Meir Ariel

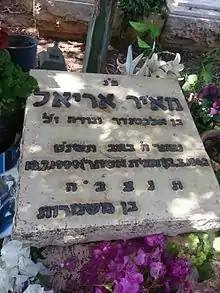
Gravestone over Meir Ariel's tomb, in Mishmarot cemetery.

Since Meir Ariel's death, his family, especially his wife Tirtza, has been carrying out activities to commemorate him and preserve his musical legacy.